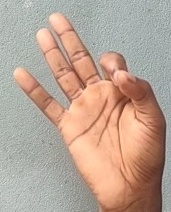
ASL sign: 9